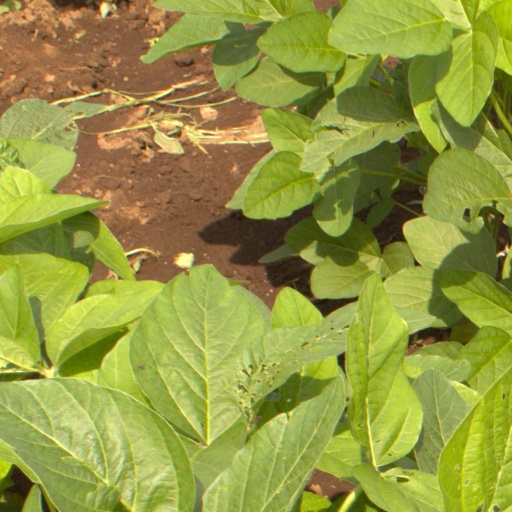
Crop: soybean